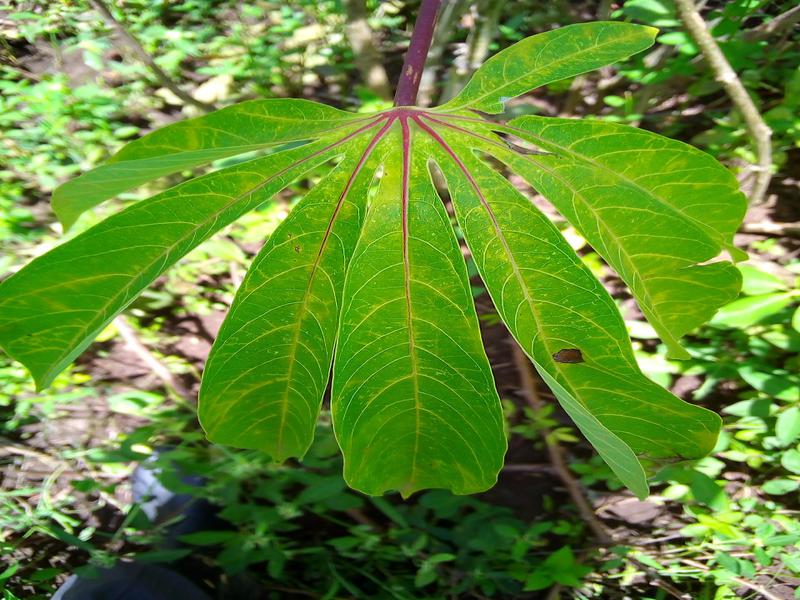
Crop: cassava
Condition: brown_streak_disease